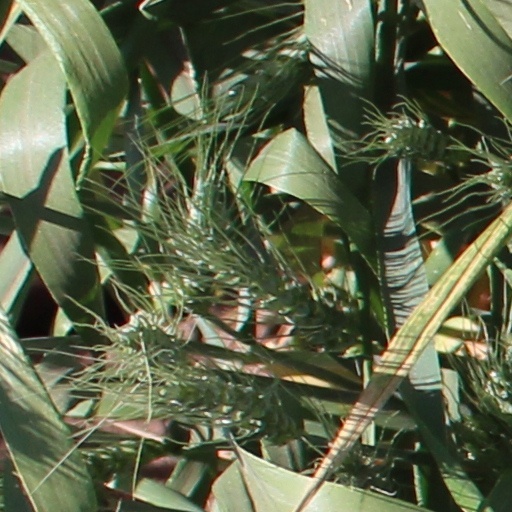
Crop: wheat